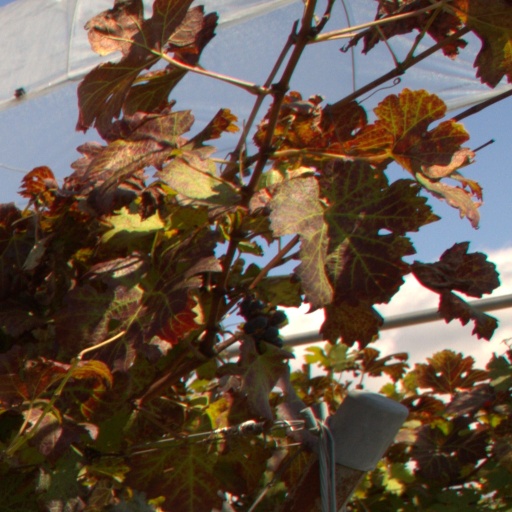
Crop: grape